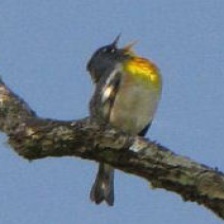
Species: NORTHERN PARULA
Scientific name: SETOPHAGA AMERICANA